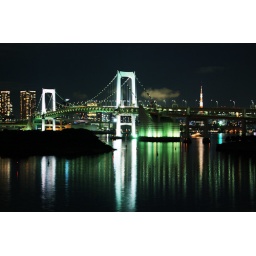
the rainbow bridge and tokyo tower by night